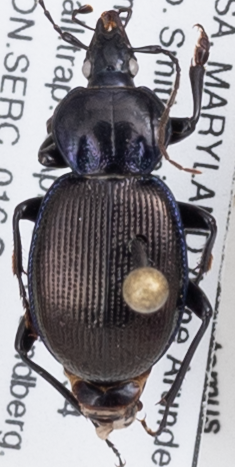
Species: Sphaeroderus stenostomus stenostomus
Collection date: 2019-04-18
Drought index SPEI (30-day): -1.054
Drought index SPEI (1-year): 2.09
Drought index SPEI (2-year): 1.594